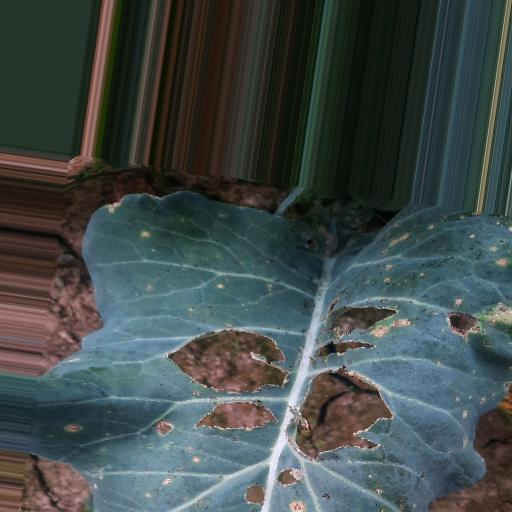
Label: Black Rot